Ray Manzarek

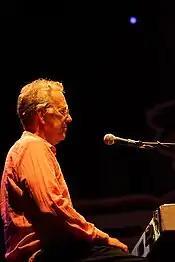
Manzarek at the Bospop festival, Weert 2010, the Netherlands

After recording two solo albums on Mercury Records to a muted reception in 1974, Manzarek played in several groups, most notably Nite City. He recorded a rock adaptation of Carl Orff's "Carmina Burana" (1983; co-produced by Philip Glass), briefly played with Iggy Pop, sat in on one track on the eponymous 1987 album "Echo & the Bunnymen", backed San Francisco poet Michael McClure's poetry readings and worked on improvisational compositions with poet Michael C. Ford. He also worked extensively with "Hearts of Fire" screenwriter and former SRC frontman Scott Richardson on a series of spoken word and blues recordings entitled "Tornado Souvenirs". Manzarek produced the first four albums of the seminal punk band X, also contributing occasionally on keyboards. Two of those have also been included on "Rolling Stone"s 500 Greatest Albums of All Time.